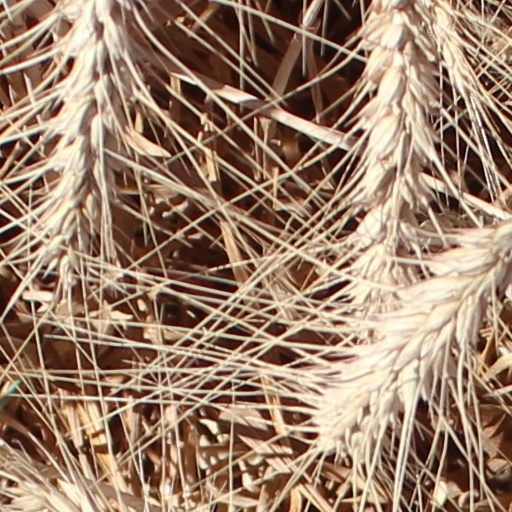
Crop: wheat